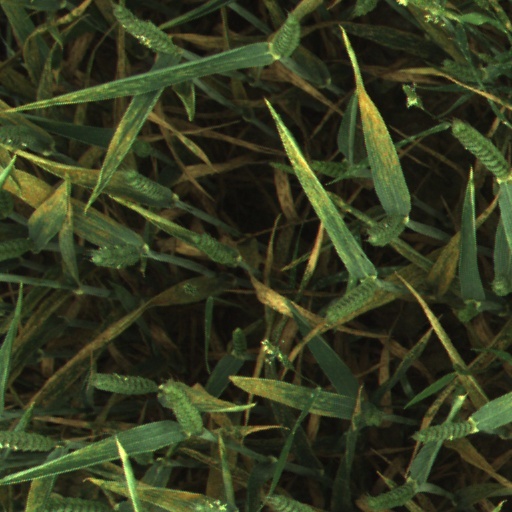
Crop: wheat